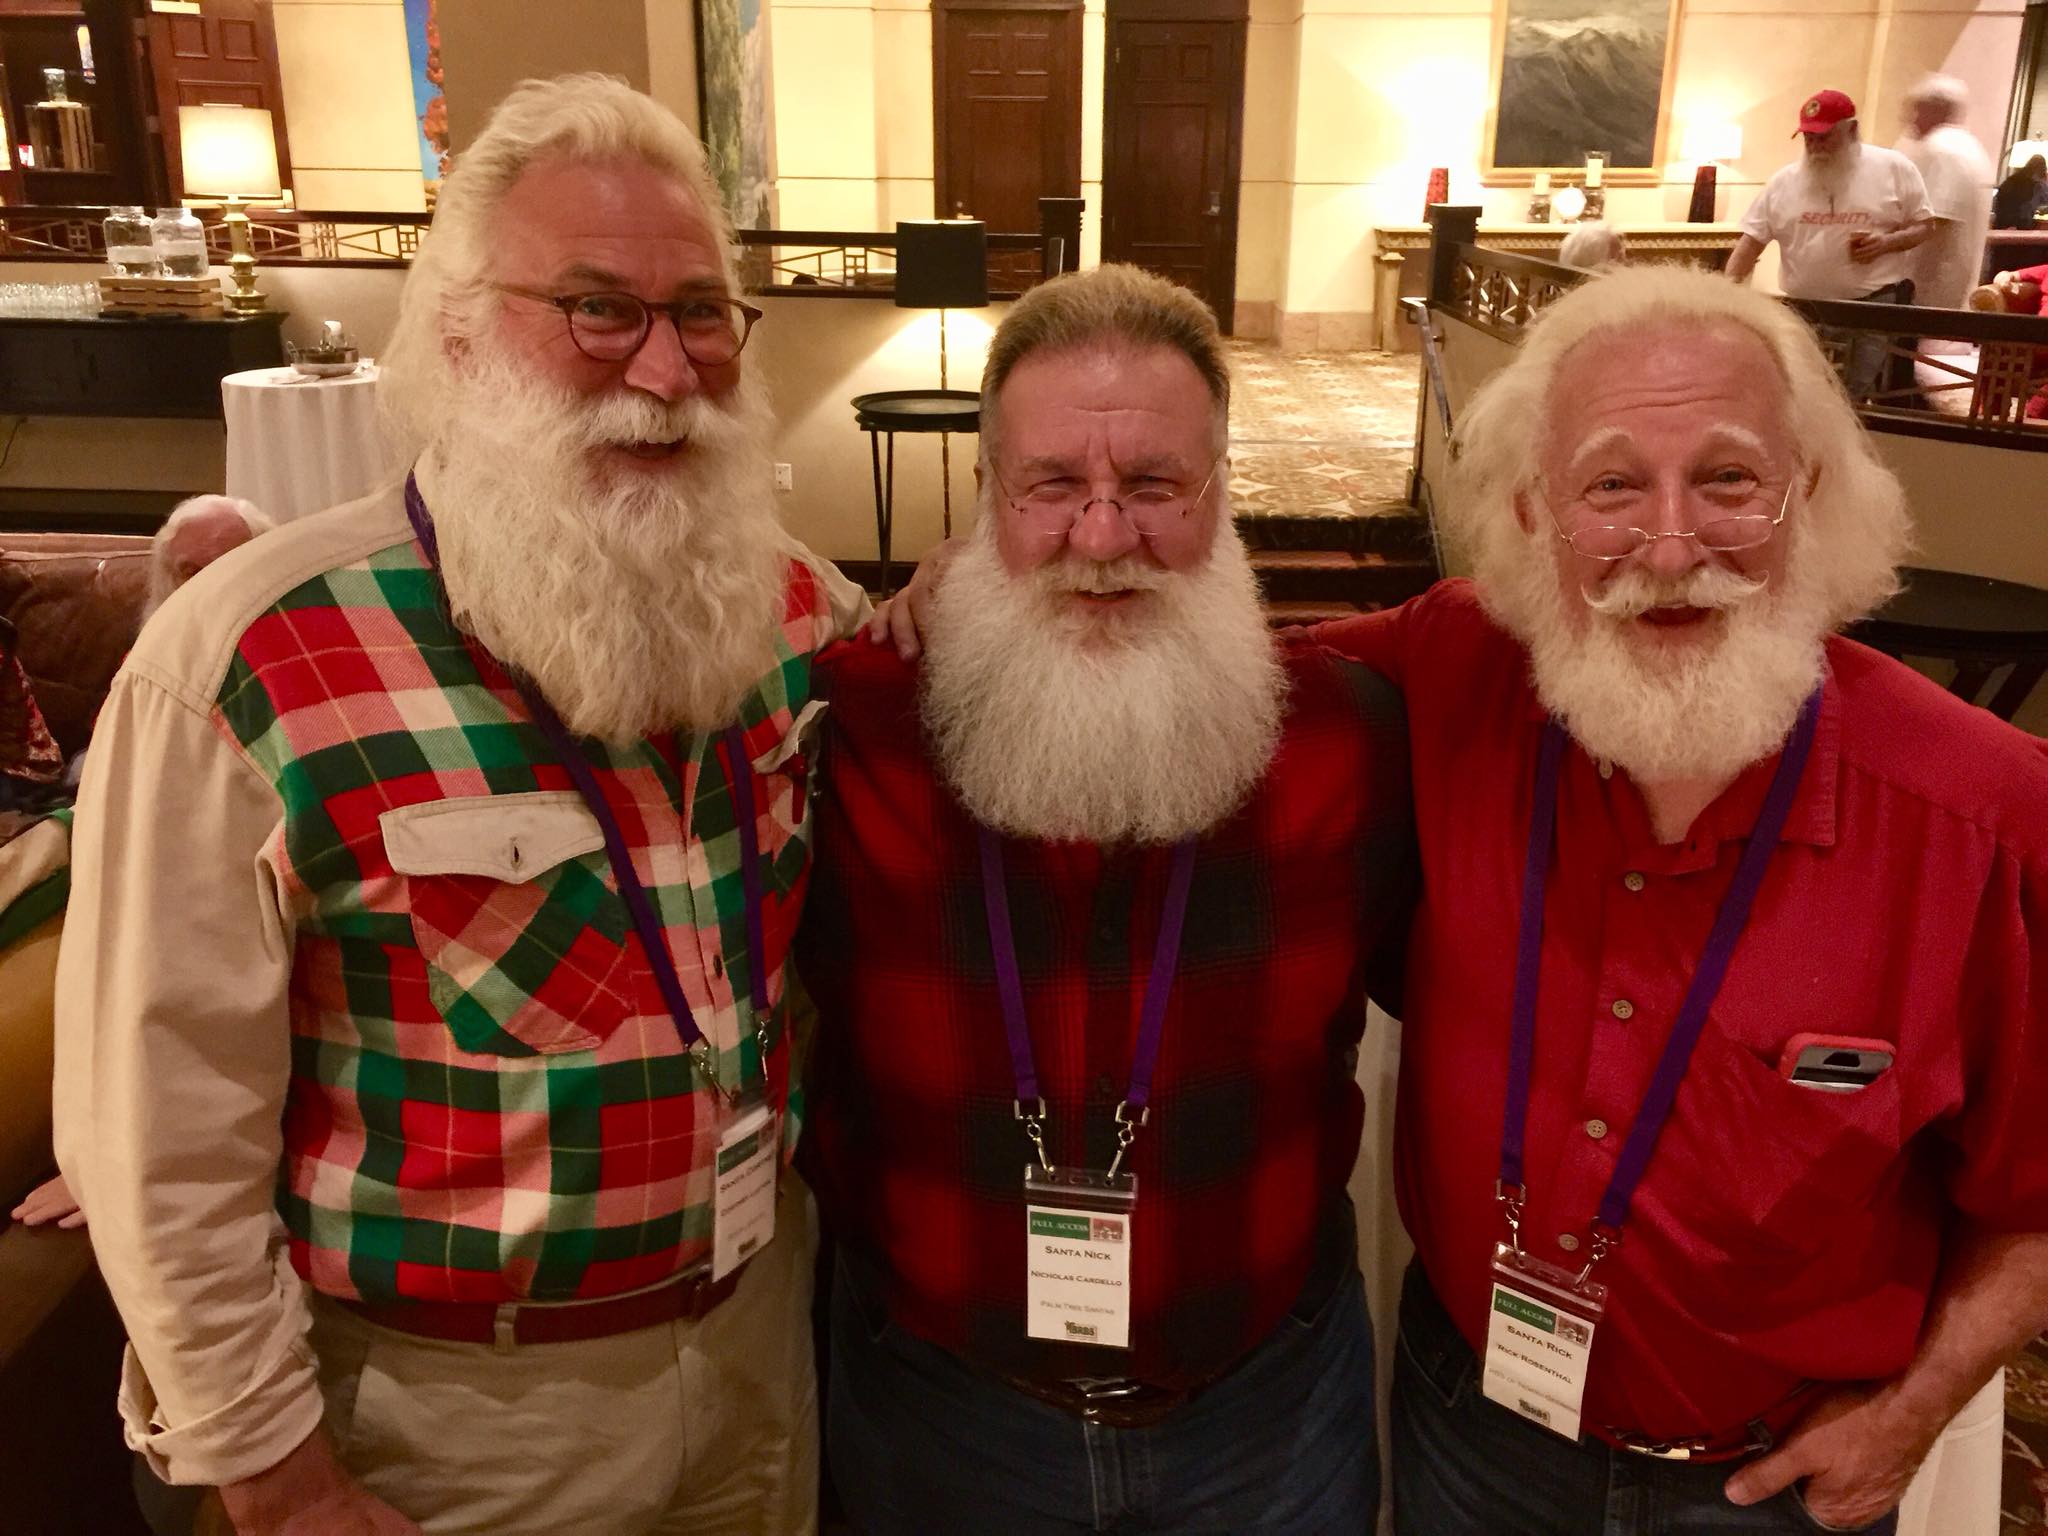
christmas, facial hair, beard, event, santa claus, elder, fictional character